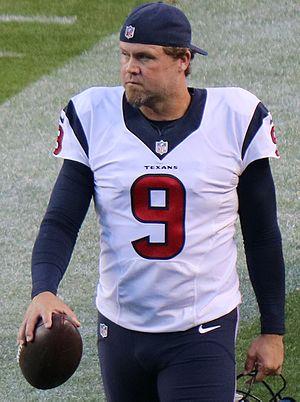
Edward Shane Lechler, né le 7 août 1976 à East Bernard, est un joueur professionnel américain de football américain qui a évolué pendant 18 années au poste de punter au sein de la National Football League.